New Zealand Army

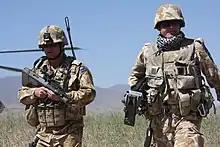
New Zealand soldiers in Afghanistan 2009

New Zealand sent troops to the Vietnam War in 1964 because of Cold War concerns and alliance considerations.